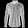
Label: Shirt